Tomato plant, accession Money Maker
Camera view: tilt-top (135 deg); turntable rotation: 90 degrees
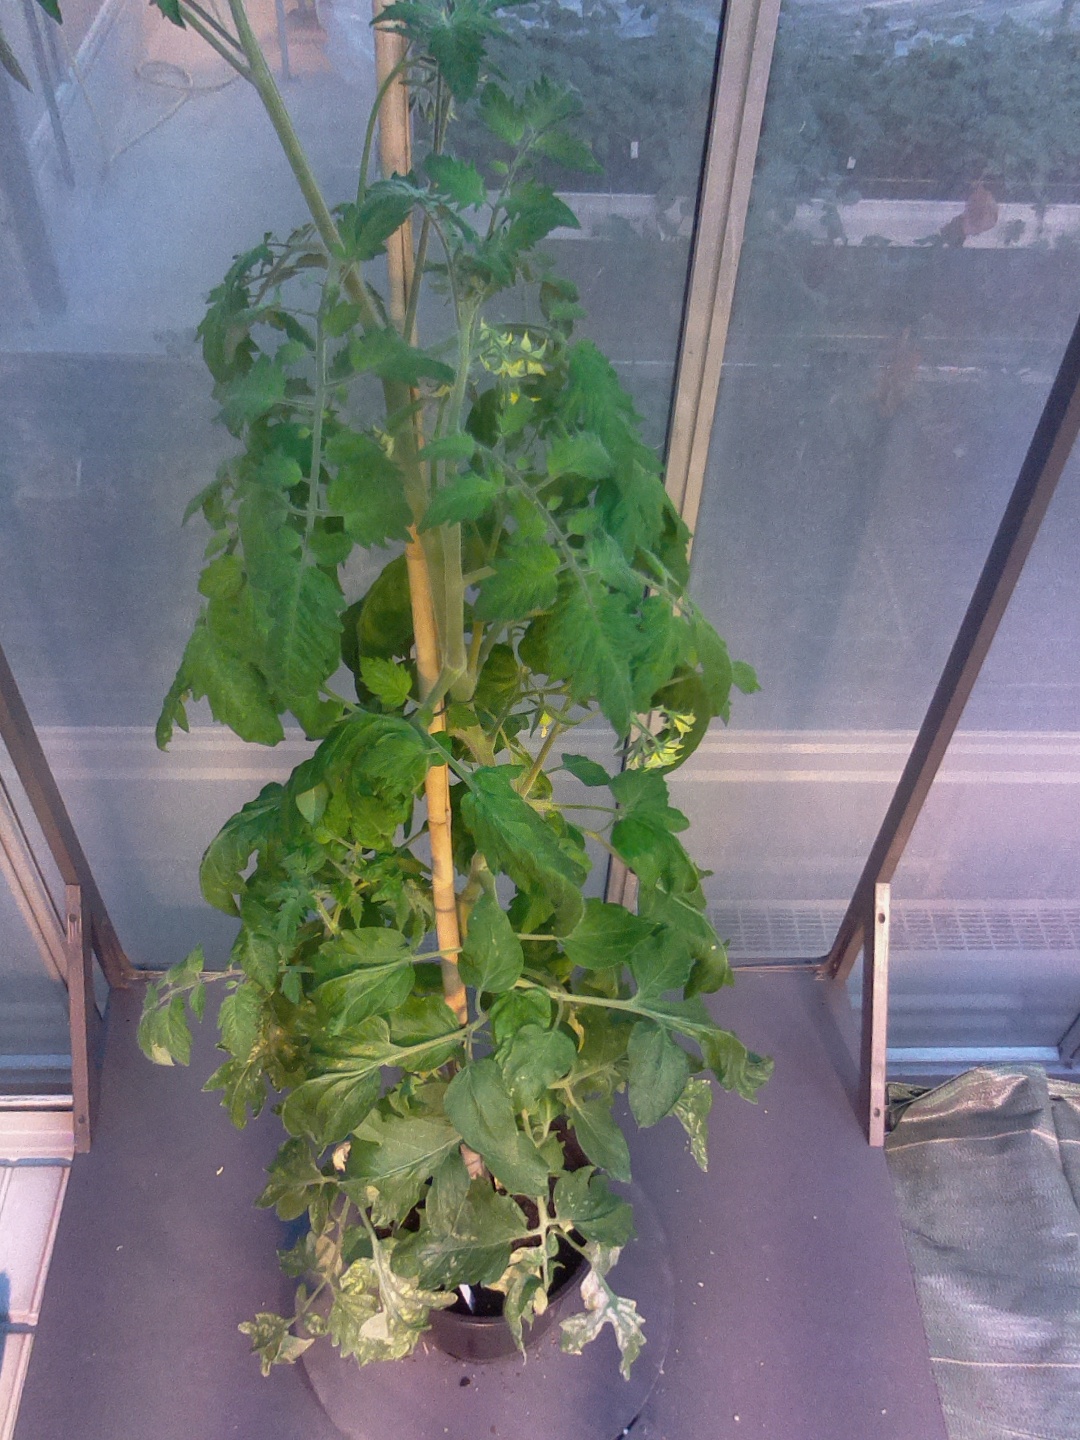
BBCH growth stage 70: Fruits at the main stem or branches visibles